Azerbaijani Legion

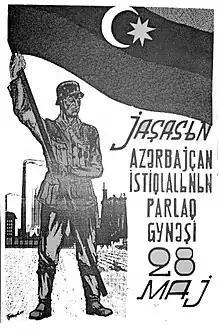
One of the posters of the Azerbaijan Legion during World War II

Azerbaijani soldiers from the legion (111th regiment) under the "SS-Sonderregiment Dirlewanger", an infamous "Waffen SS" penal unit led by "SS-Oberführer" Oskar Dirlewanger, participated in the systematic killing of between 40,000 and 50,000 Polish civilians in Warsaw during the Wola massacre. Two hours before midnight on 5 August, the Azerbaijani soldiers and the Bergmann Battalion attacked St Lazarus hospital, executed hundreds of patients, doctors, and nurses, before burning it down.